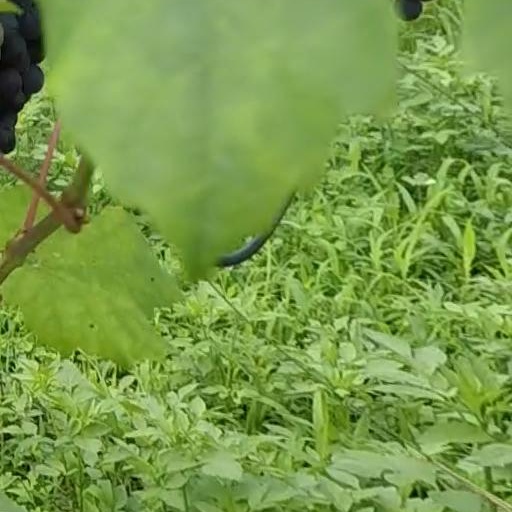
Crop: grape